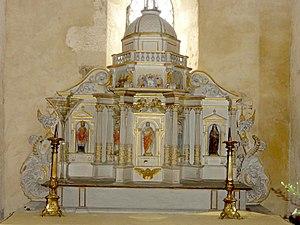
Collatéral sud, retable sur la notice M.H., plutôt tabernacle à ailes abritant dans ses niches cinq statuettes figurant
L'église Saint-Caprais-et-Saint-Vincent est une église catholique paroissiale située à Auger-Saint-Vincent, dans l'Oise, en France. Ses origines remontent au moins aux années 930 / 940, quand Raoul II de Vexin donne le patronage de la cure au prieuré Saint-Arnoul de Crépy-en-Valois. Une petite église romane est construite au premier quart du XIIᵉ siècle, et des éléments de sa nef et de son chœur sont englobées dans la construction actuelle. À partir du milieu du XIIᵉ siècle et jusqu'au début du XIIIᵉ siècle, puis à la fin du XVᵉ siècle et au milieu du XVIᵉ siècle, l'église est agrandie à six reprises, et le plus souvent, les adjonctions ne portent que sur une seule travée, de sorte que l'édifice actuel est d'une complexité déconcertante. À l'extérieur, il offre toutefois une image assez harmonieuse, car les différentes campagnes de construction sont pour la plupart très rapprochées, si bien que les ruptures stylistiques trop évidentes sont évitées. Le clocher du milieu du XIIᵉ siècle est imposant, et coiffé d'une élégante flèche de pierre.